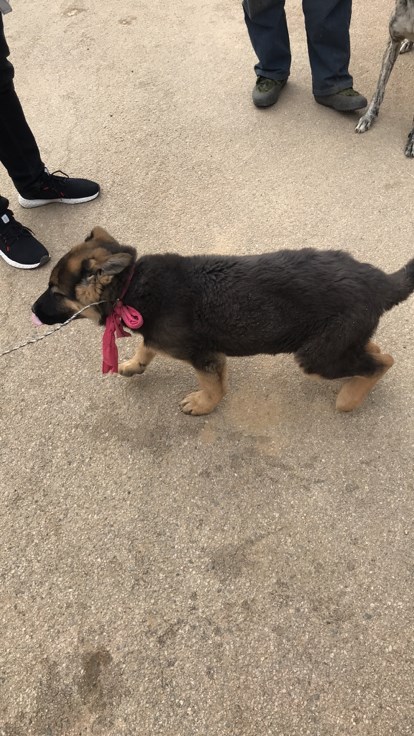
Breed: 3336-n000121-chinese_rural_dog